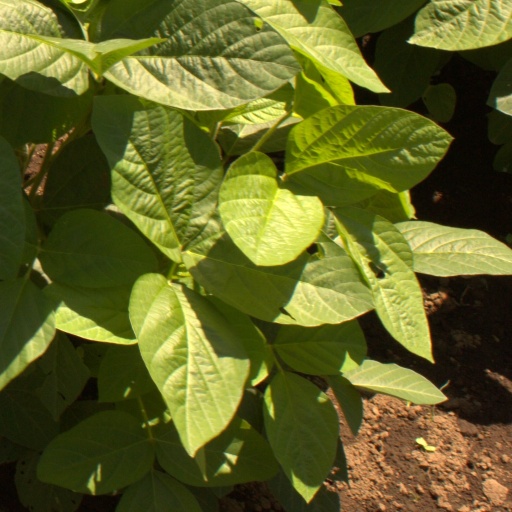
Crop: soybean